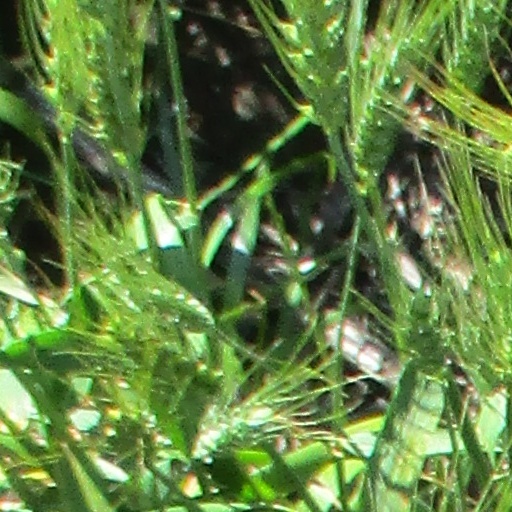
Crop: wheat